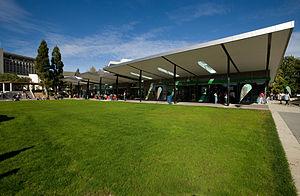
L’université de Waikato, est une université située à Hamilton, en Nouvelle-Zélande, avec un campus secondaire situé à Tauranga.